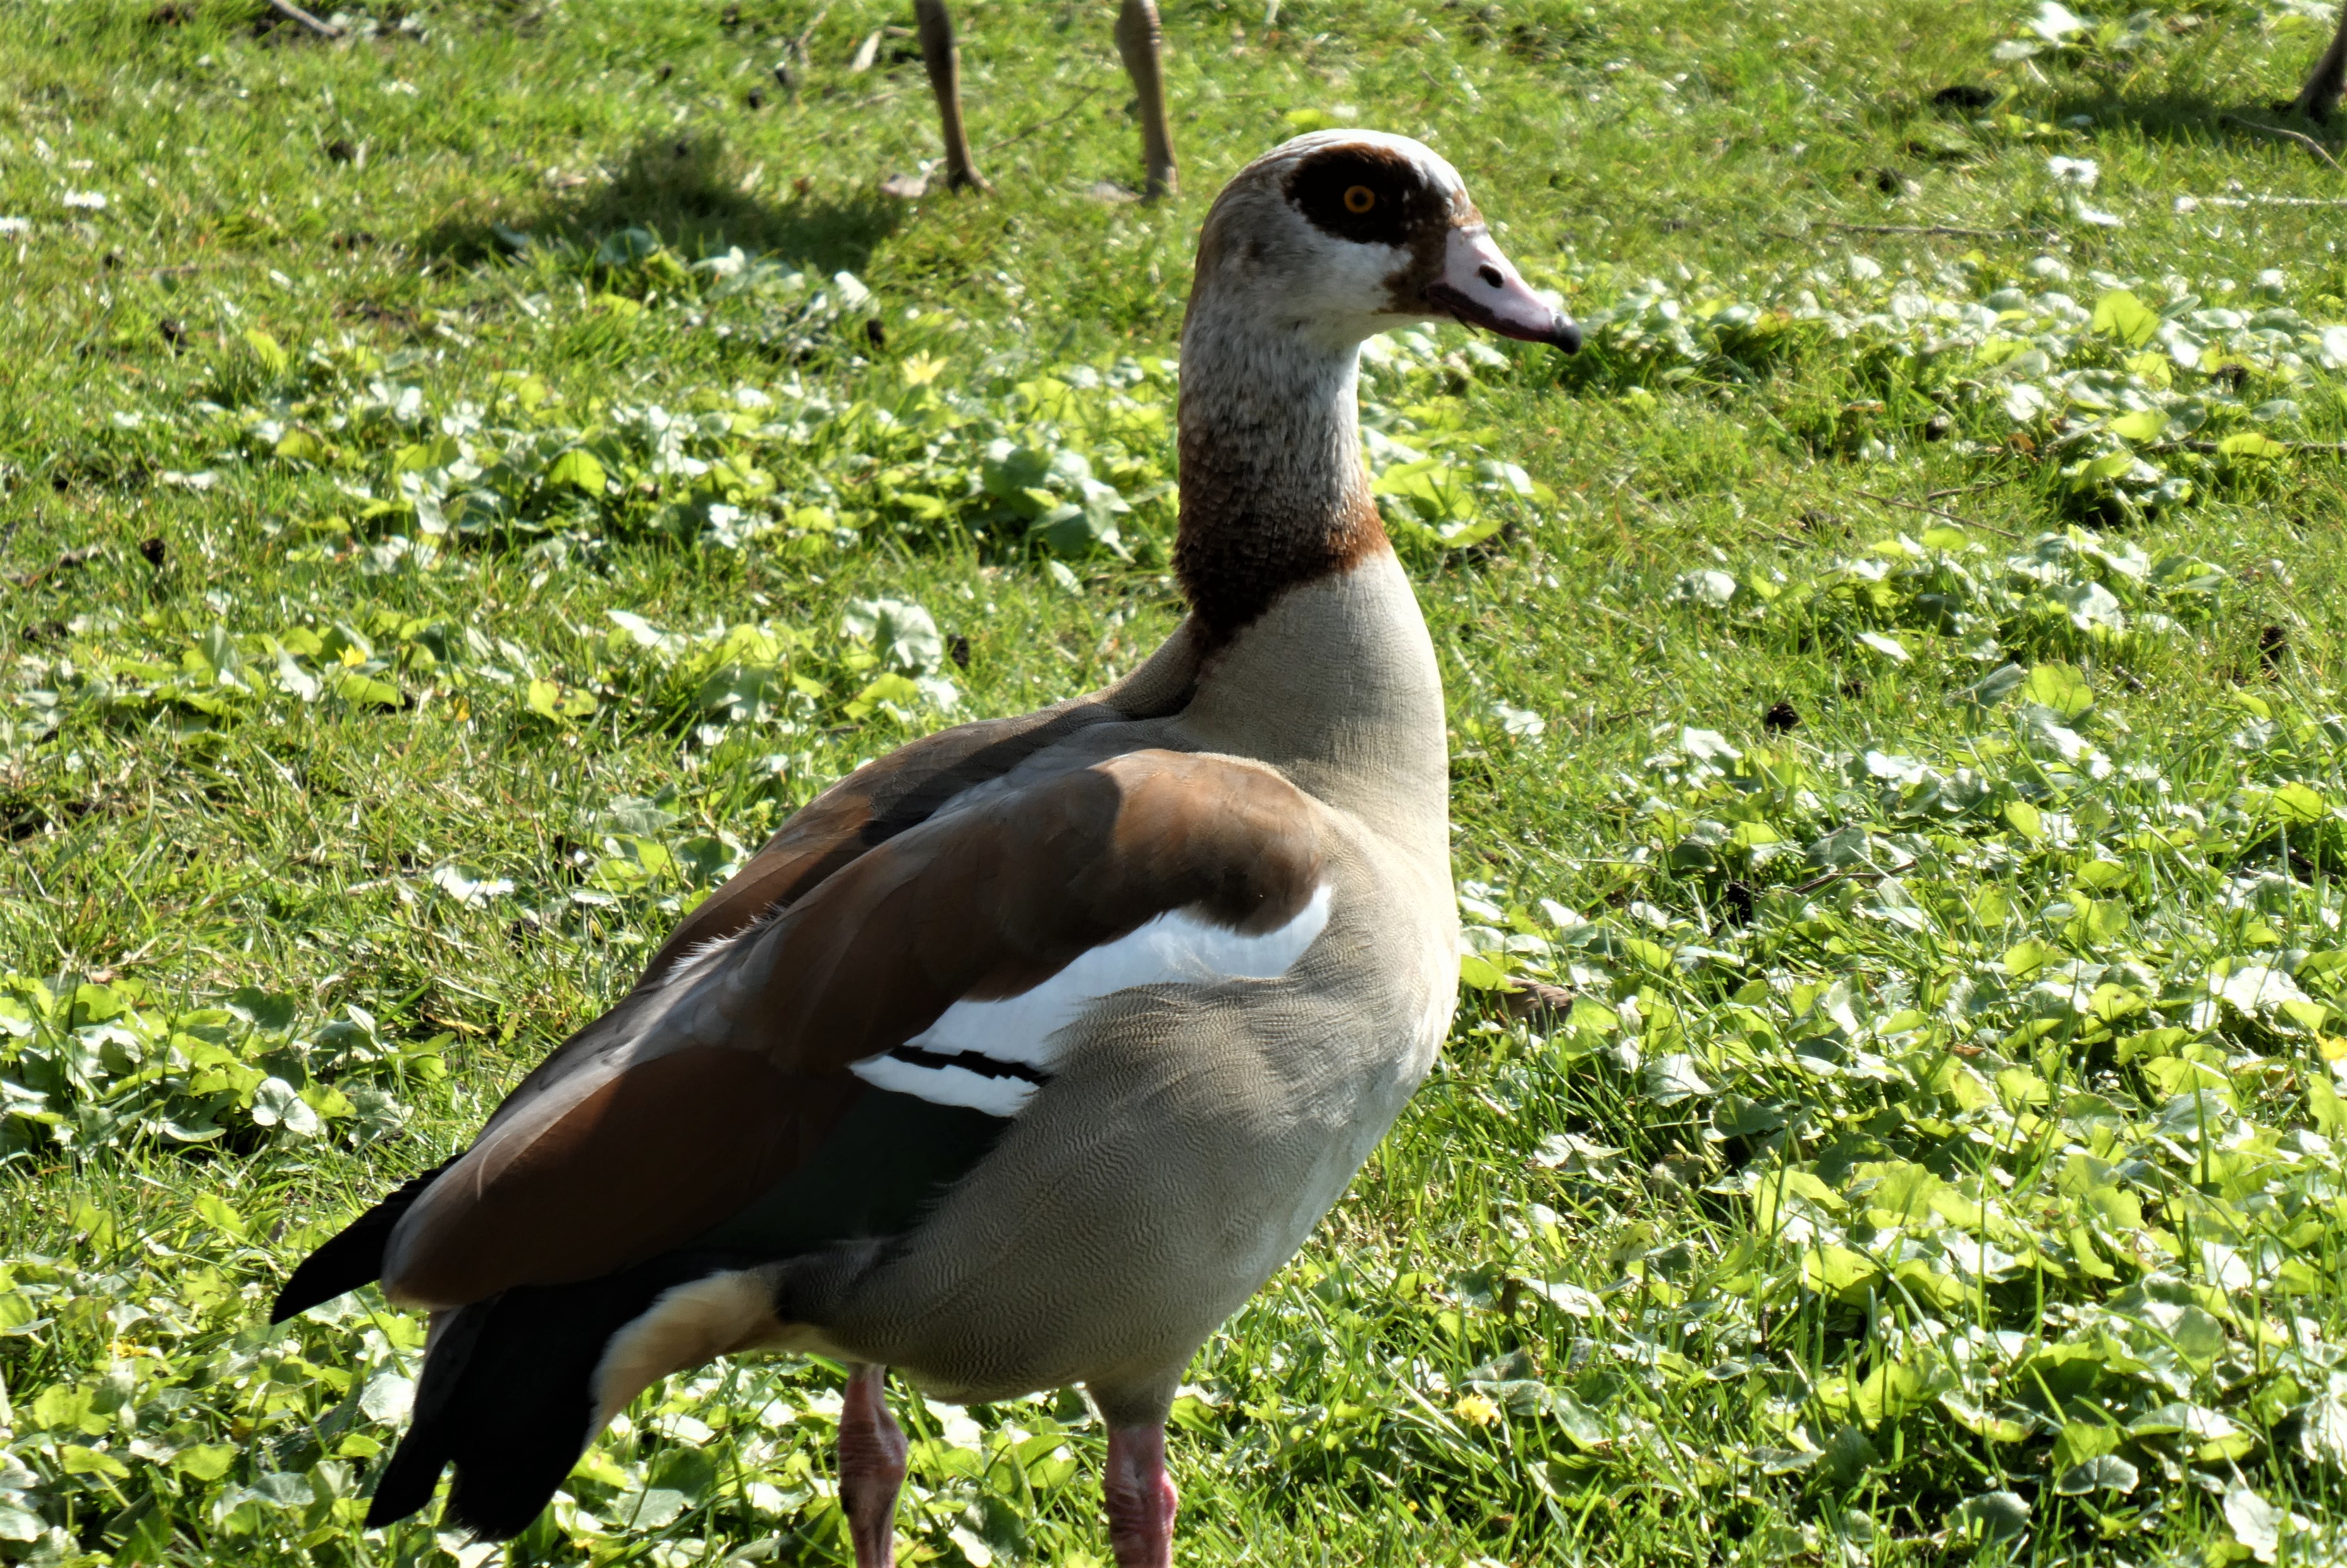
nile goose, goose, bird, waterfowl, plumage, nature, animal, feathers, beak, ditch, plant, vegetation, grass, ducks, geese and swans, groundcover, grass family, meadow, grassland, feather, wing, terrestrial animal, seabird, lawn, duck, natural landscape, livestock, pasture, seaduck, water bird, nature reserve, wildlife, People in nature